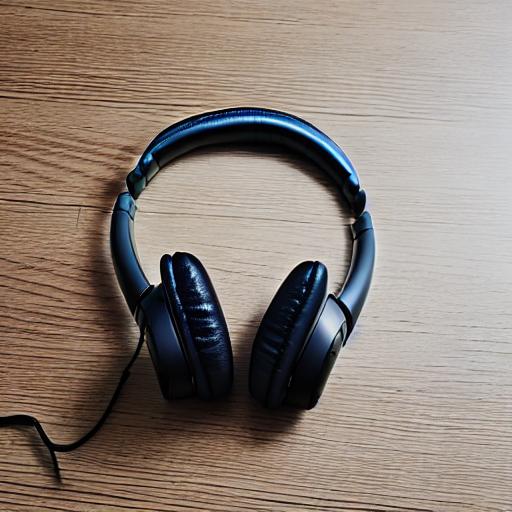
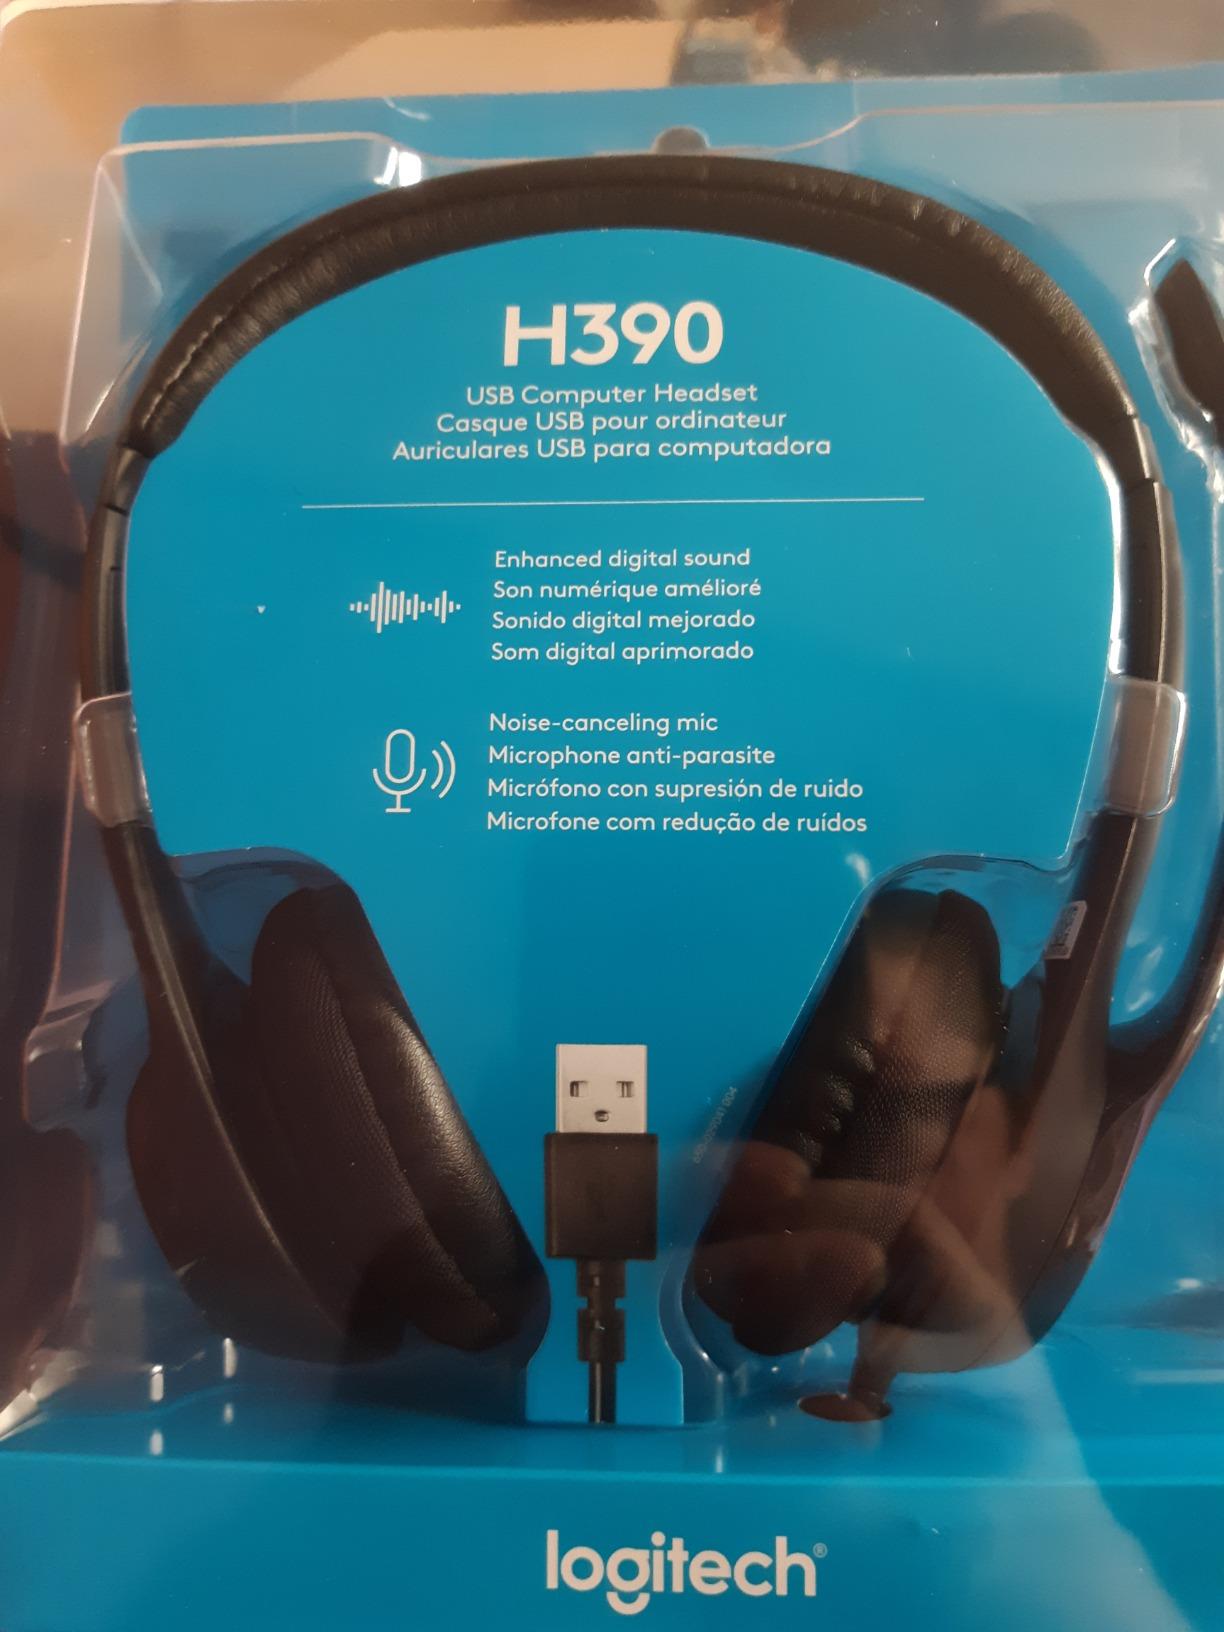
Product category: headphones
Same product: no